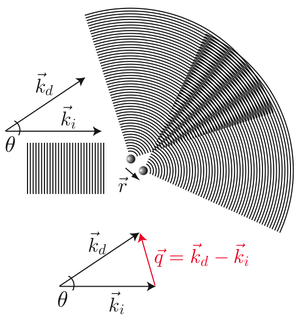
Image créée par Didier Lairez.
La diffusion élastique de rayonnement est un des effets sur le rayonnement d'un matériau qu'il traverse. Il constitue une technique de mesure physique permettant d'accéder à certaines propriétés structurales de la matière condensée : la diffusion statique de la lumière.